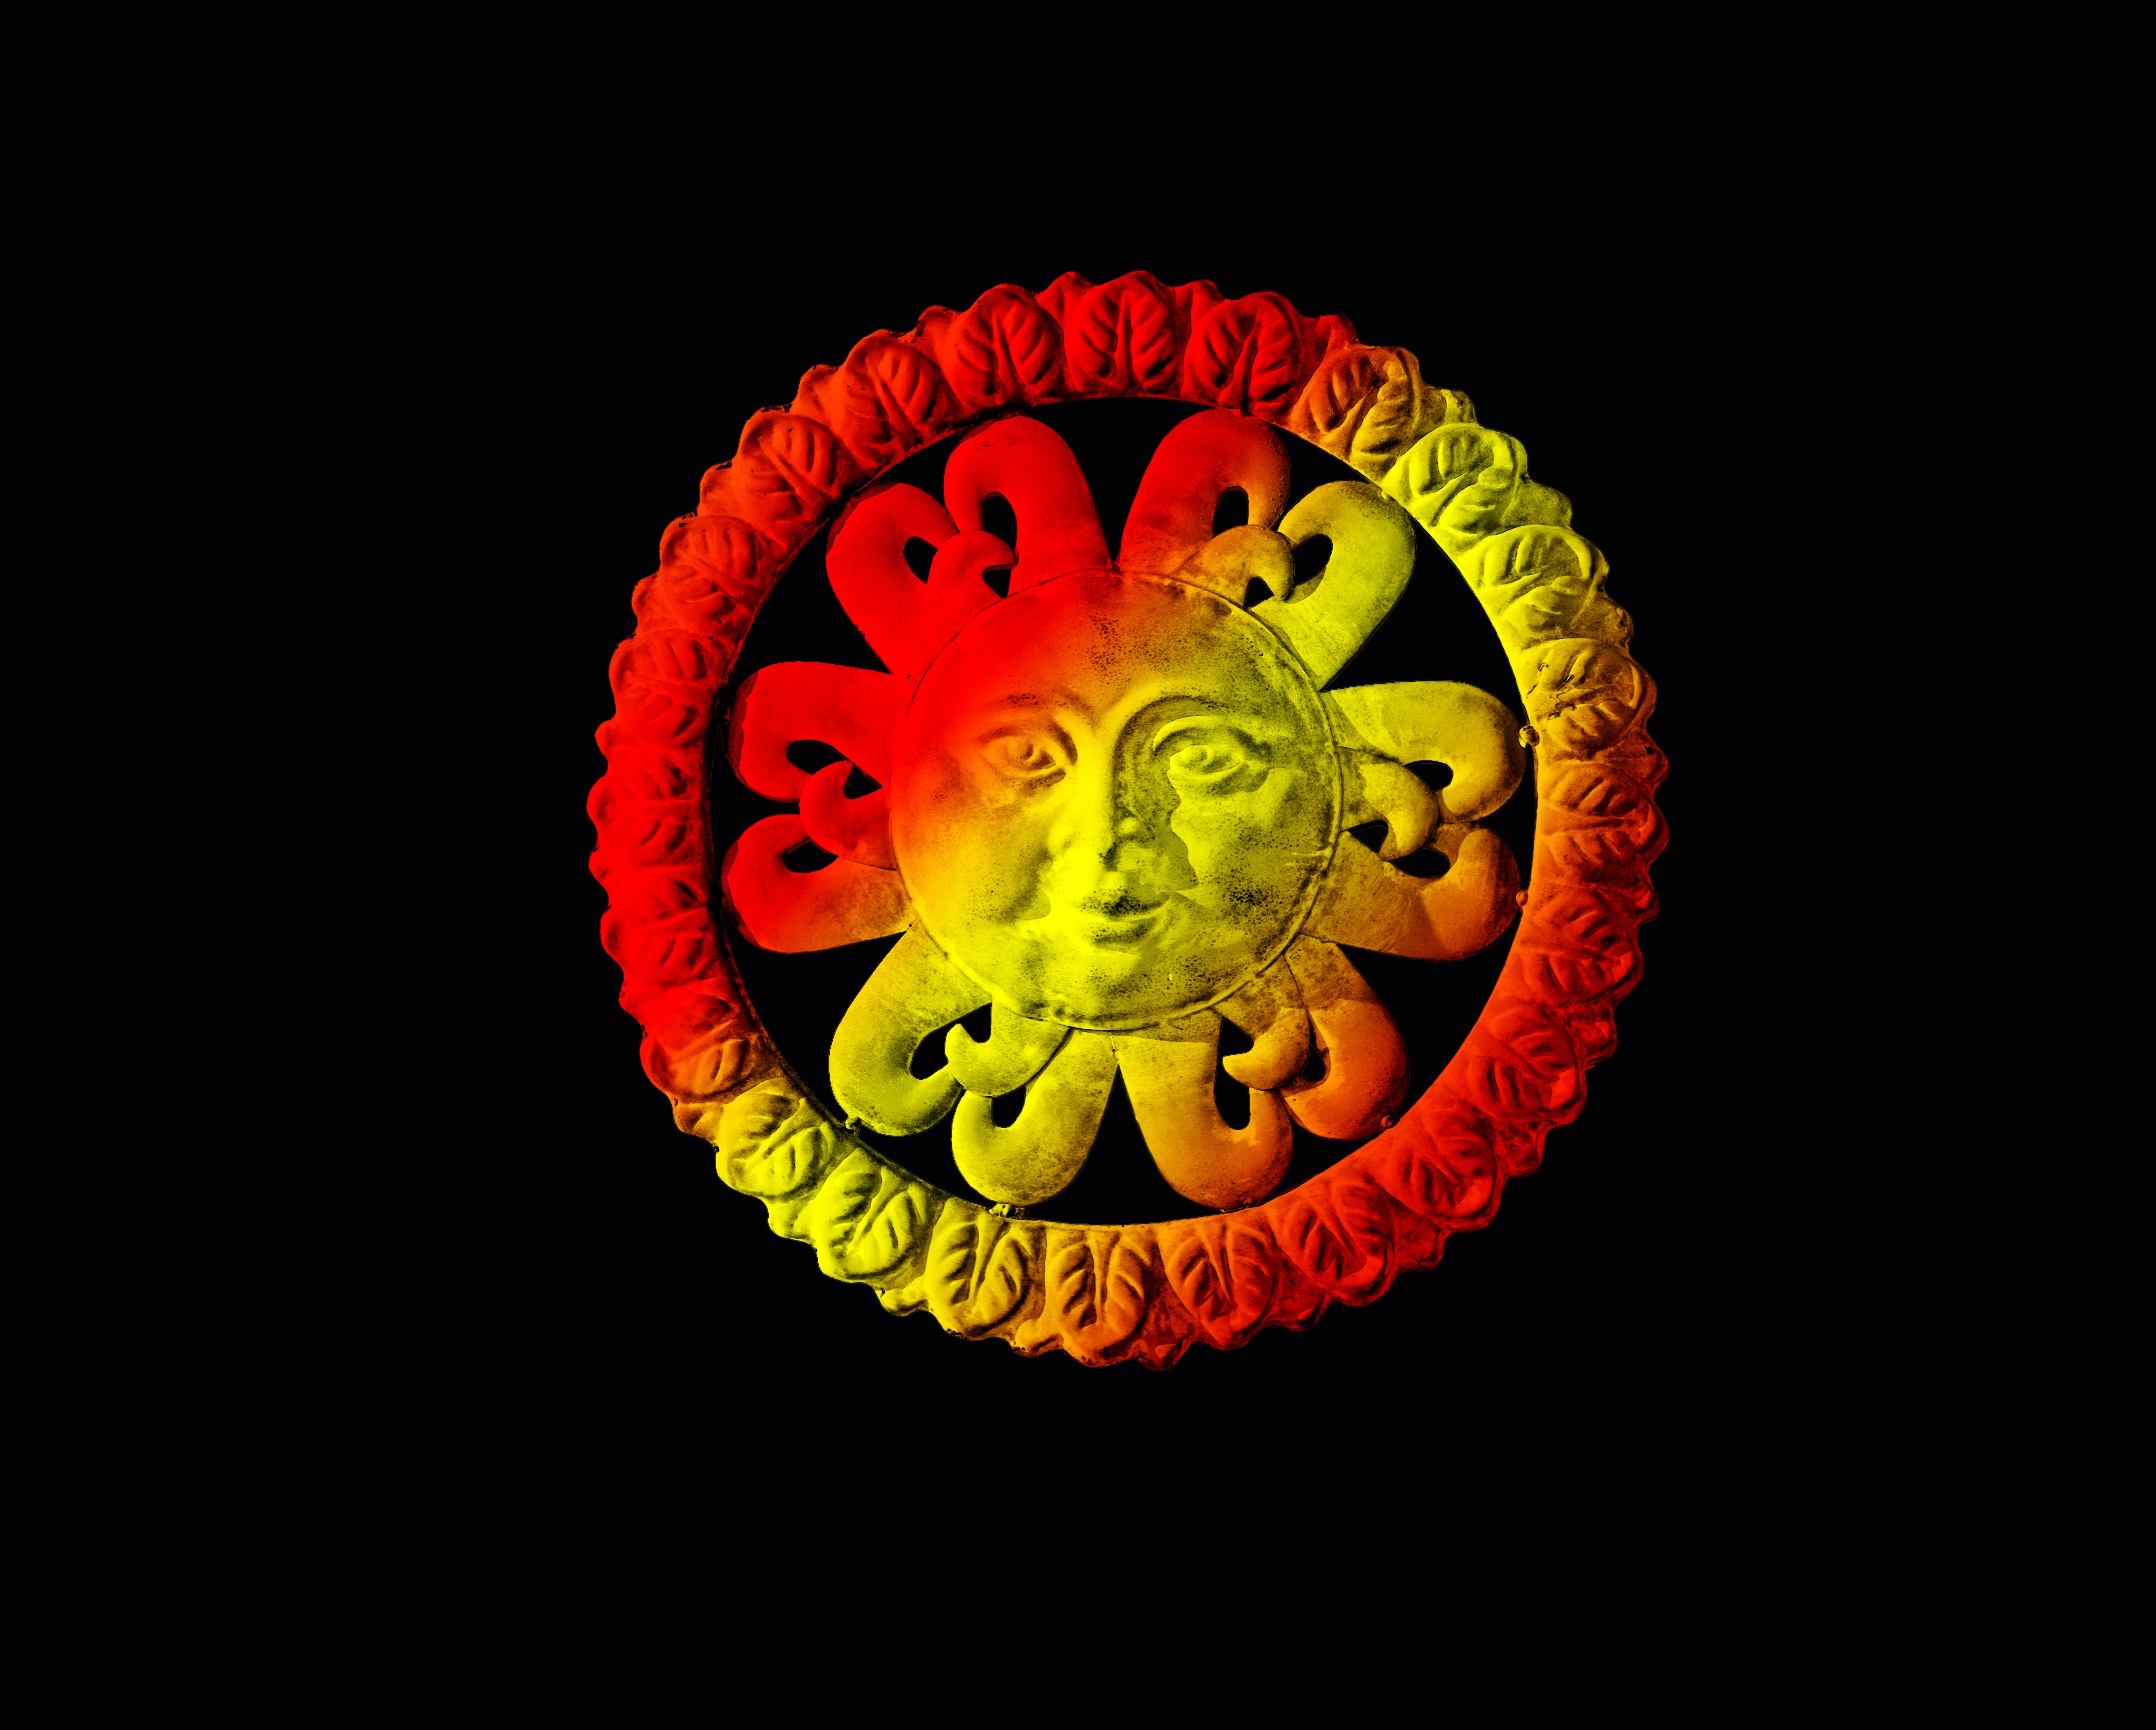
abstract, sun, yellow, circle, human body, font, colors, illustration, organ, abstract wallpapers, computer wallpaper